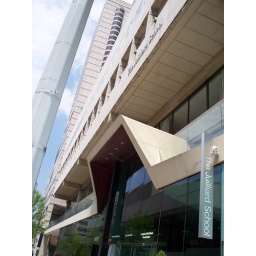
This is the sign for Julliard outside of the building we were rehearsing in (the tall one in the background)